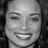
Emotion: happy